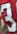
Number: 3